Robert McClelland (Australian politician)

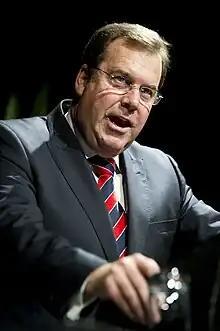
McClelland in 2011

Robert Bruce McClelland (born 26 January 1958) is an Australian judge and former politician who has served on the Federal Circuit and Family Court of Australia since 2015, including as Deputy Chief Justice of that court since 2018. He was previously Attorney-General of Australia from 2007 to 2011, and a member of the House of Representatives from 1996 to 2013, representing the Labor Party.